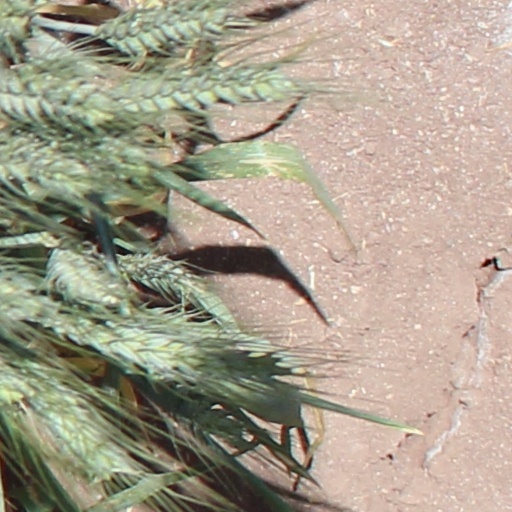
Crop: wheat